Legacy of Maximilian I, Holy Roman Emperor

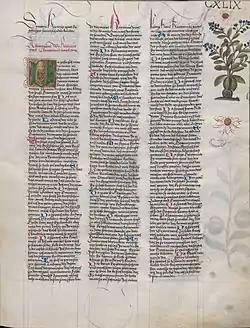
"Ambraserheldenbuch". Fol. 149r. The large initial marks the start of the 10th "Aventiure" of "Kudrun".

Since he was young, in Germany and especially in the Low Countries, he paid attention to the burghers' art of archery, joined archery competitions and gave patronage to crossbow and archery guilds (in military affairs though, he officially abolished the crossbow in 1517 despite its continued use in other countries). Although he never gained complete popular support in Flanders, these patronage activities helped him to build up a relationship with guild members who participated in his campaigns, notably for Guinegate (1479), and rally urban support during his time in the Low Countries. His name heads the list of lords in the huge 1488 Saint George guild-book in Ghent. In the early sixteenth century, he built a Guildhouse for the St.Sebastian's Archers at The Hague.